American Music Award for Favorite Rap/Hip Hop Song

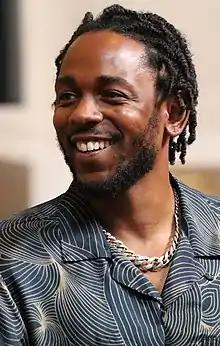
"Not Like Us" by Kendrick Lamar is the most recent recipient

The American Music Award for Favorite Song – Rap/Hip Hop has been awarded since 2016. Three songs are nominated per year. Cardi B became the first artist to win the award twice. She has won three times.